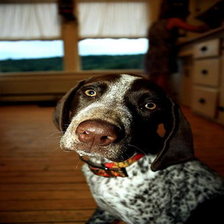
Species: dog
Breed: german shorthaired